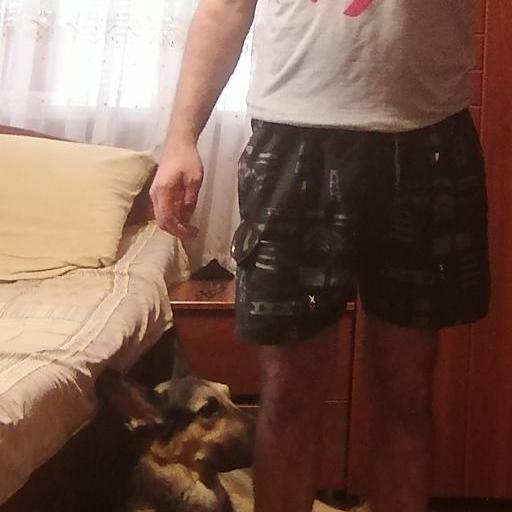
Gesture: no_gesture